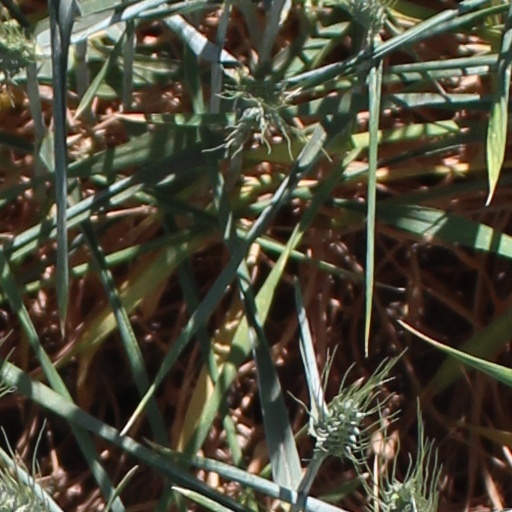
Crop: wheat